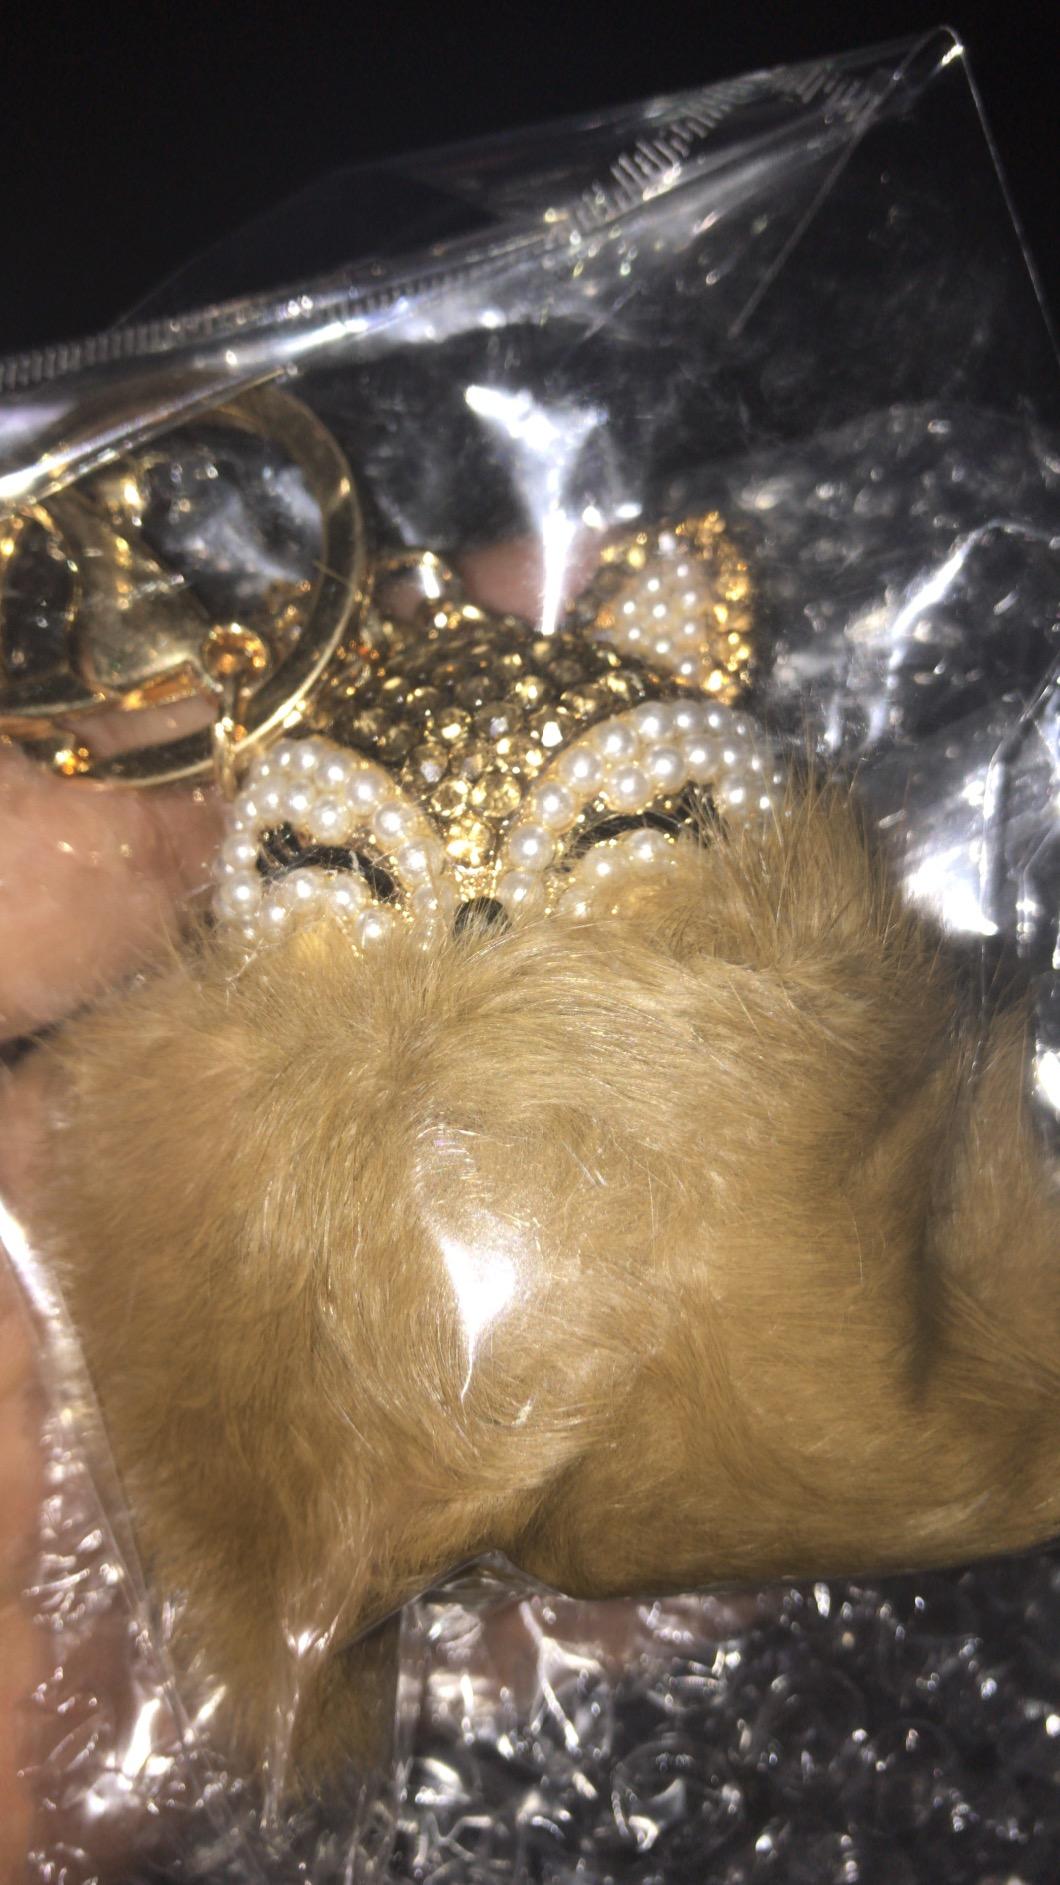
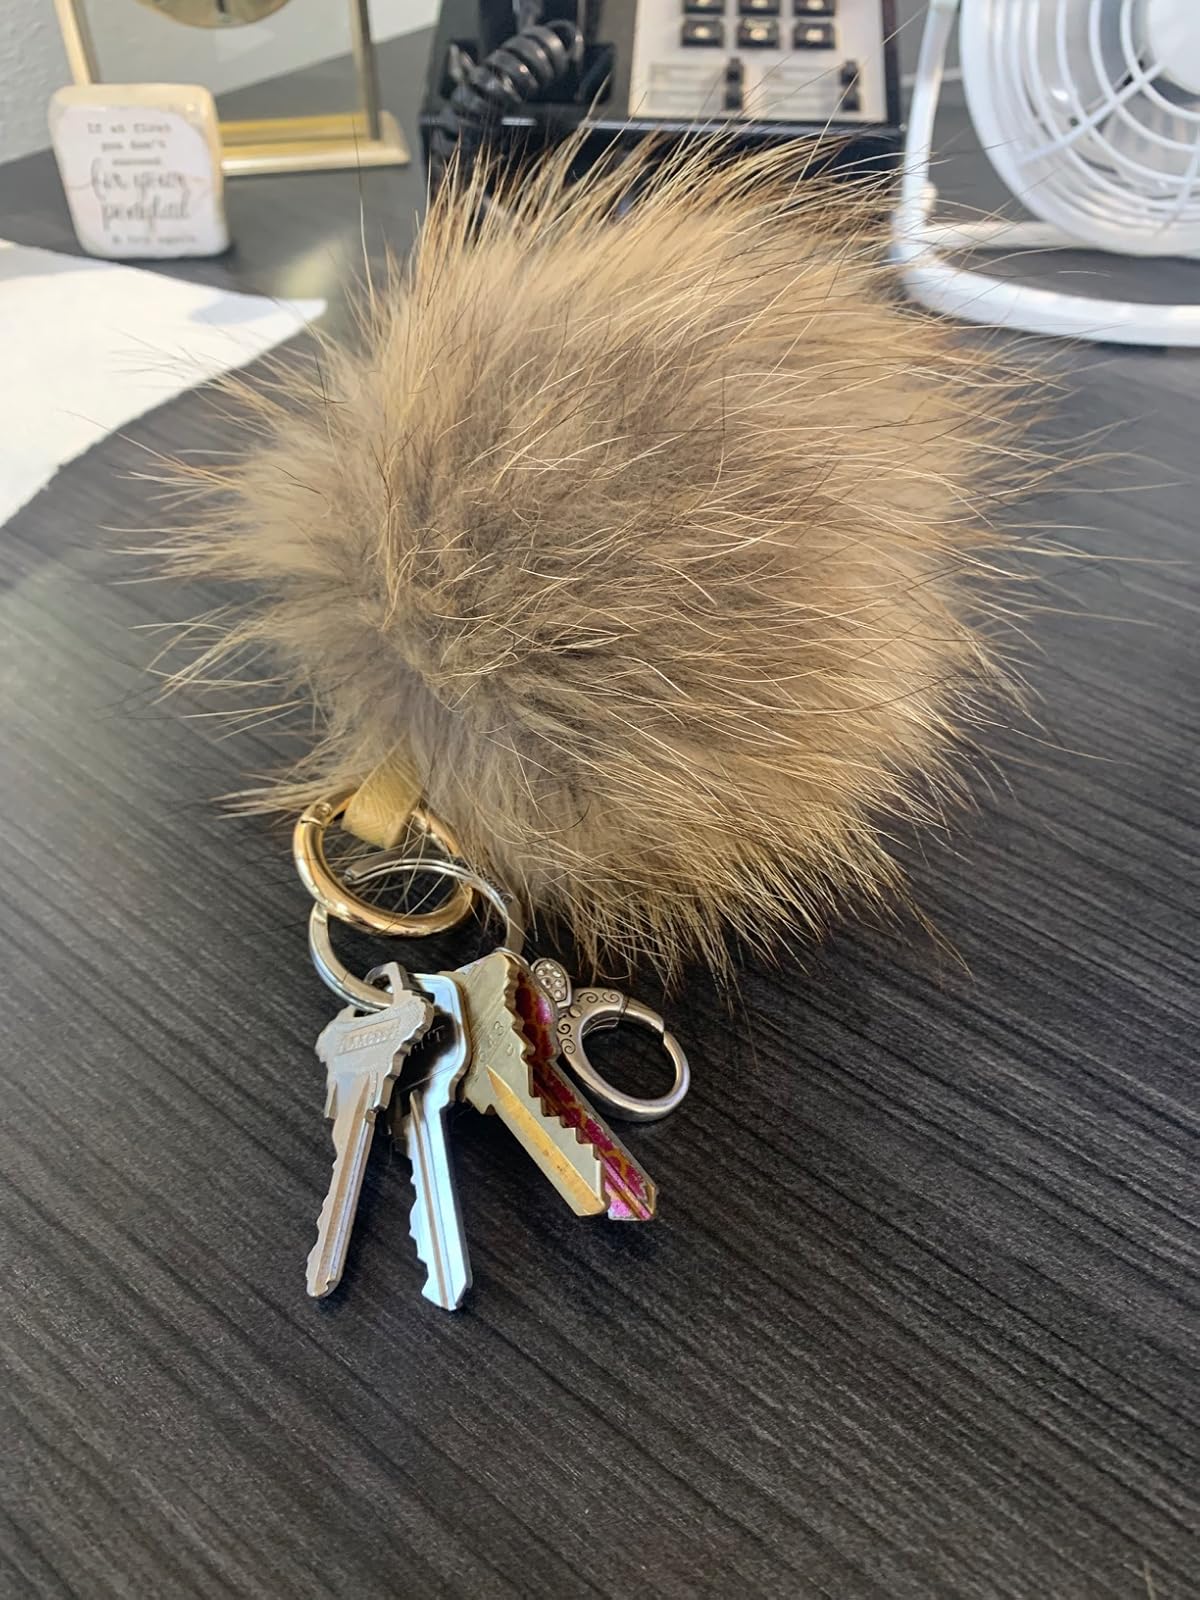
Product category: accessories_keychain
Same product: no